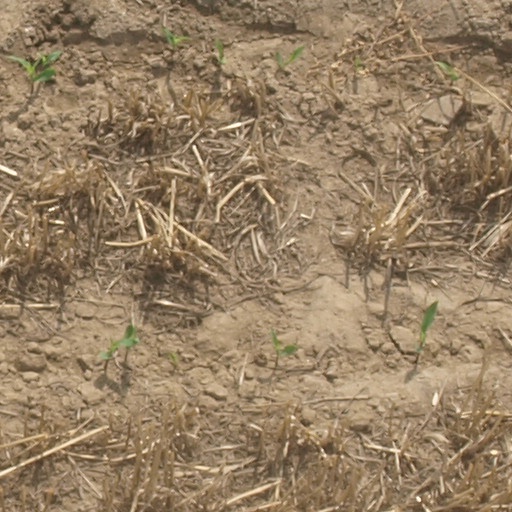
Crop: maize; corn